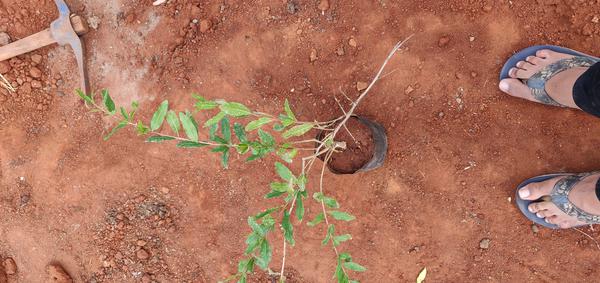
Plant: Pomegranate